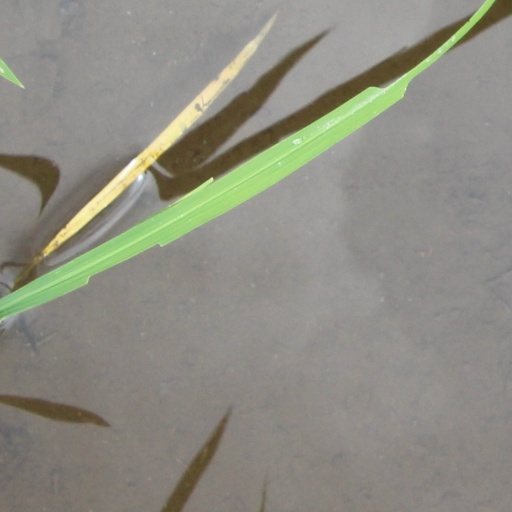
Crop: rice